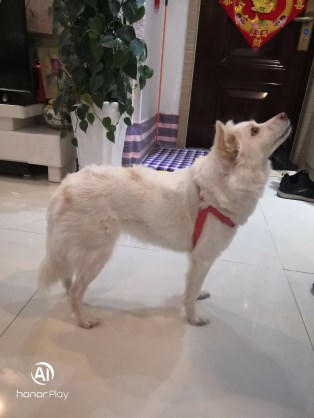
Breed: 3336-n000121-chinese_rural_dog